Sankara (2007 film)

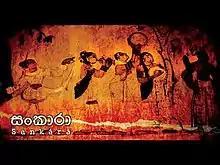
title card

Sankara is a 2007 Sinhalese language drama film directed by Prasanna Jayakody and co-produced by Renuka Balasooriya and Somaratne Dissanayake for Cine Films. It stars Thumindu Dodantenna and Sachini Ayendra in lead roles along with Nilupa Heenkendaarachchi and K.A Milton Perera. Music composed by Nadeeka Guruge.